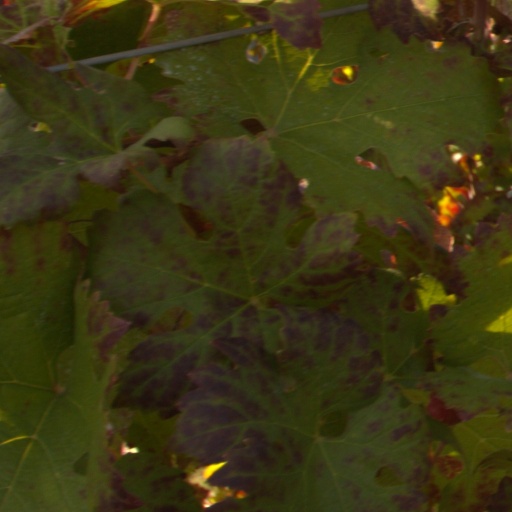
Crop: grape